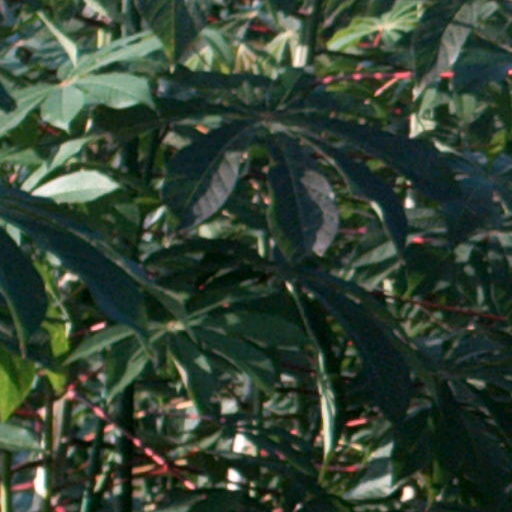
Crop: cassava